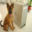
Label: dog